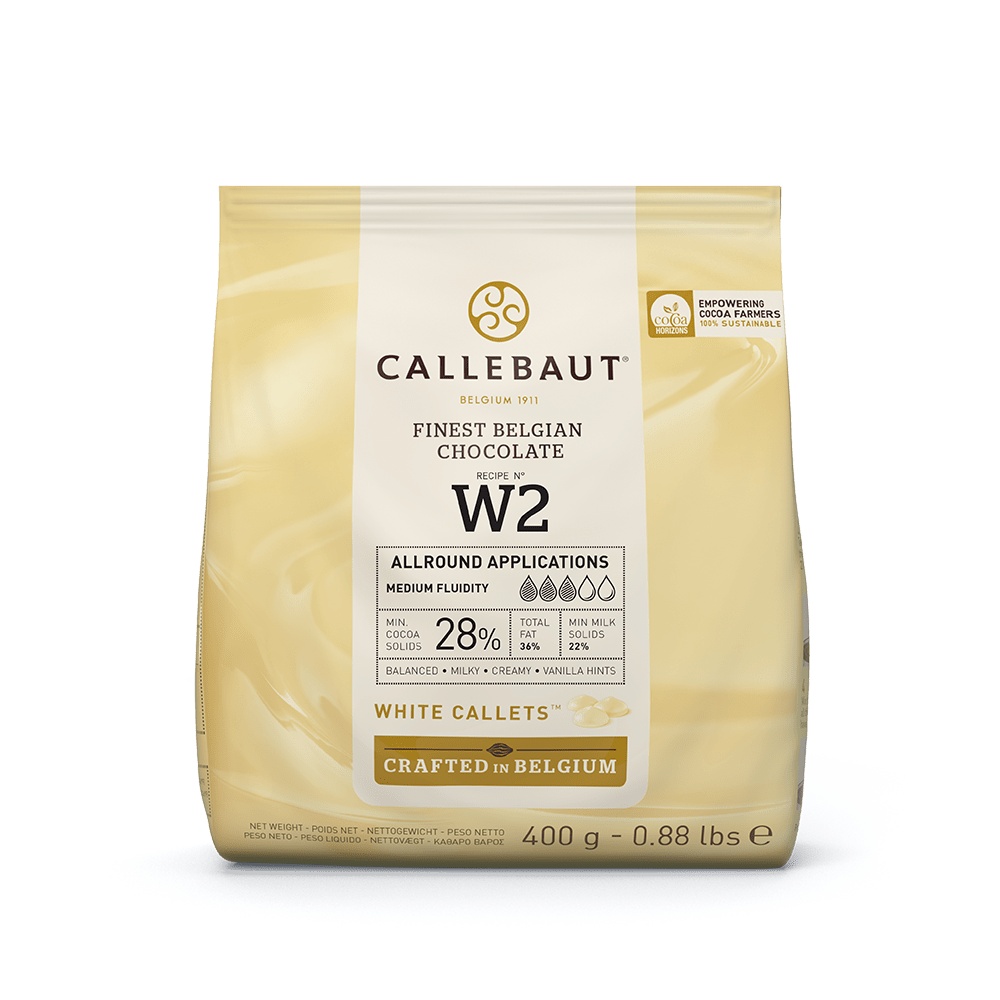
Callebaut White Chocolate: W2
Delight with the most iconic white chocolate. Recipe N° W2, one of Octaaf Callebaut’s original creations, has become a favourite among chefs worldwide. Proudly Belgian, it's crafted primarily with milk from cows grazing on Belgian pastures and sugar sourced from locally grown beets. Its flavour is a harmonious blend of creamy, milky, caramelly, and vanilla notes—perfectly balanced and versatile. W2 pairs beautifully with a wide variety of flavours, from tangy and bitter to spiced, herbal, fruity, and even beer-infused creations. With medium fluidity, it’s an ideal all-purpose chocolate. Whether used in bars or hollow figures, it impresses with its silky sheen and crisp snap. Count on it to bring exceptional flavour and texture to mousses, creams, ice creams, drinks, and sauces. Callebaut White Chocolate is available in 400g/1kg/2.5kg, and 10kg. Discover the best prices for Callebaut Chocolate in the UK. We offer premium-quality Callebaut products including dark, milk, and white chocolate callets, perfect for moulding, enrobing, ganaches, and baking. Trusted by professionals, our prices ensure you get top-quality couverture at an affordable cost
Brand: Callebaut
Category: Food, Beverages & Tobacco > Food Items > Cooking & Baking Ingredients > Baking Chocolate